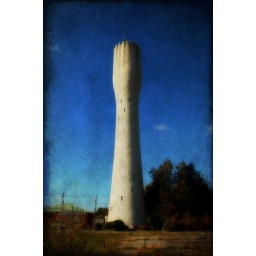
This water tower in Belton, SC was built in 1909.  It is still used today.